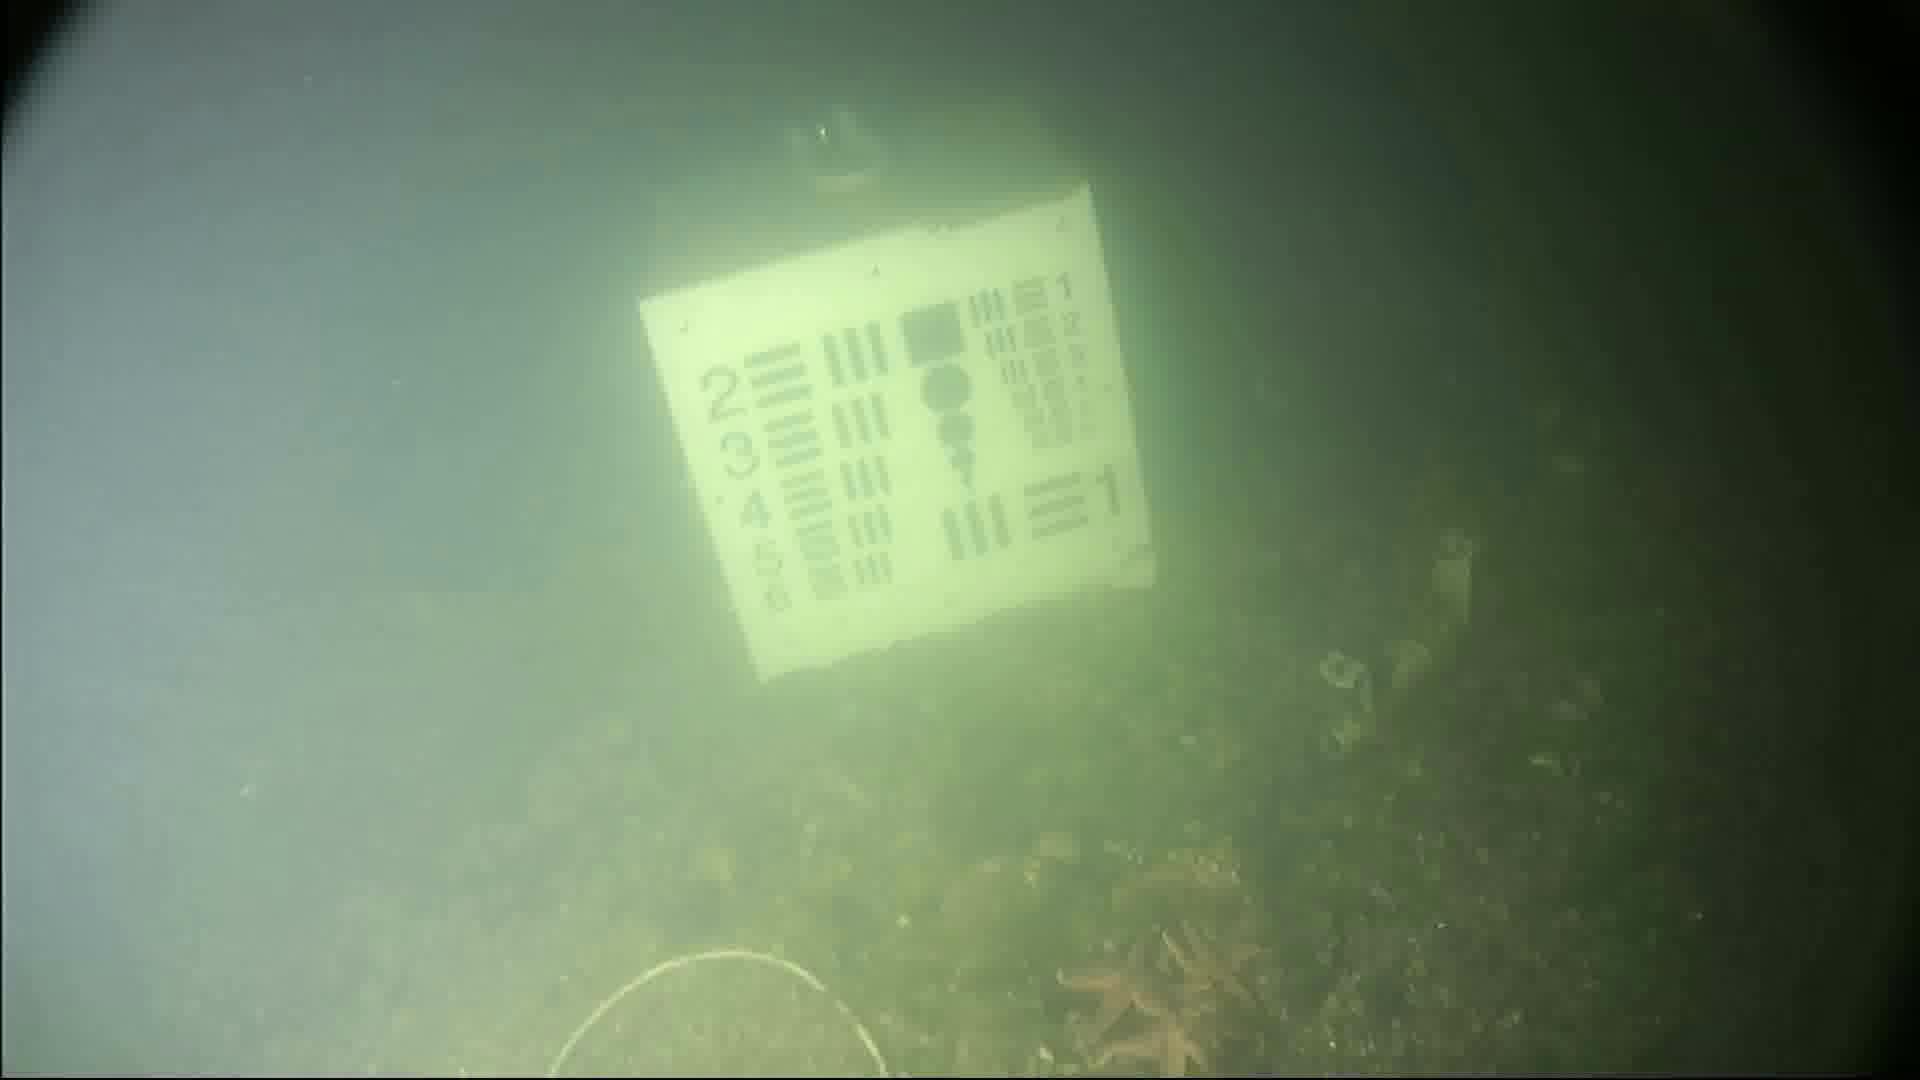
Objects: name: starfish
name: crab